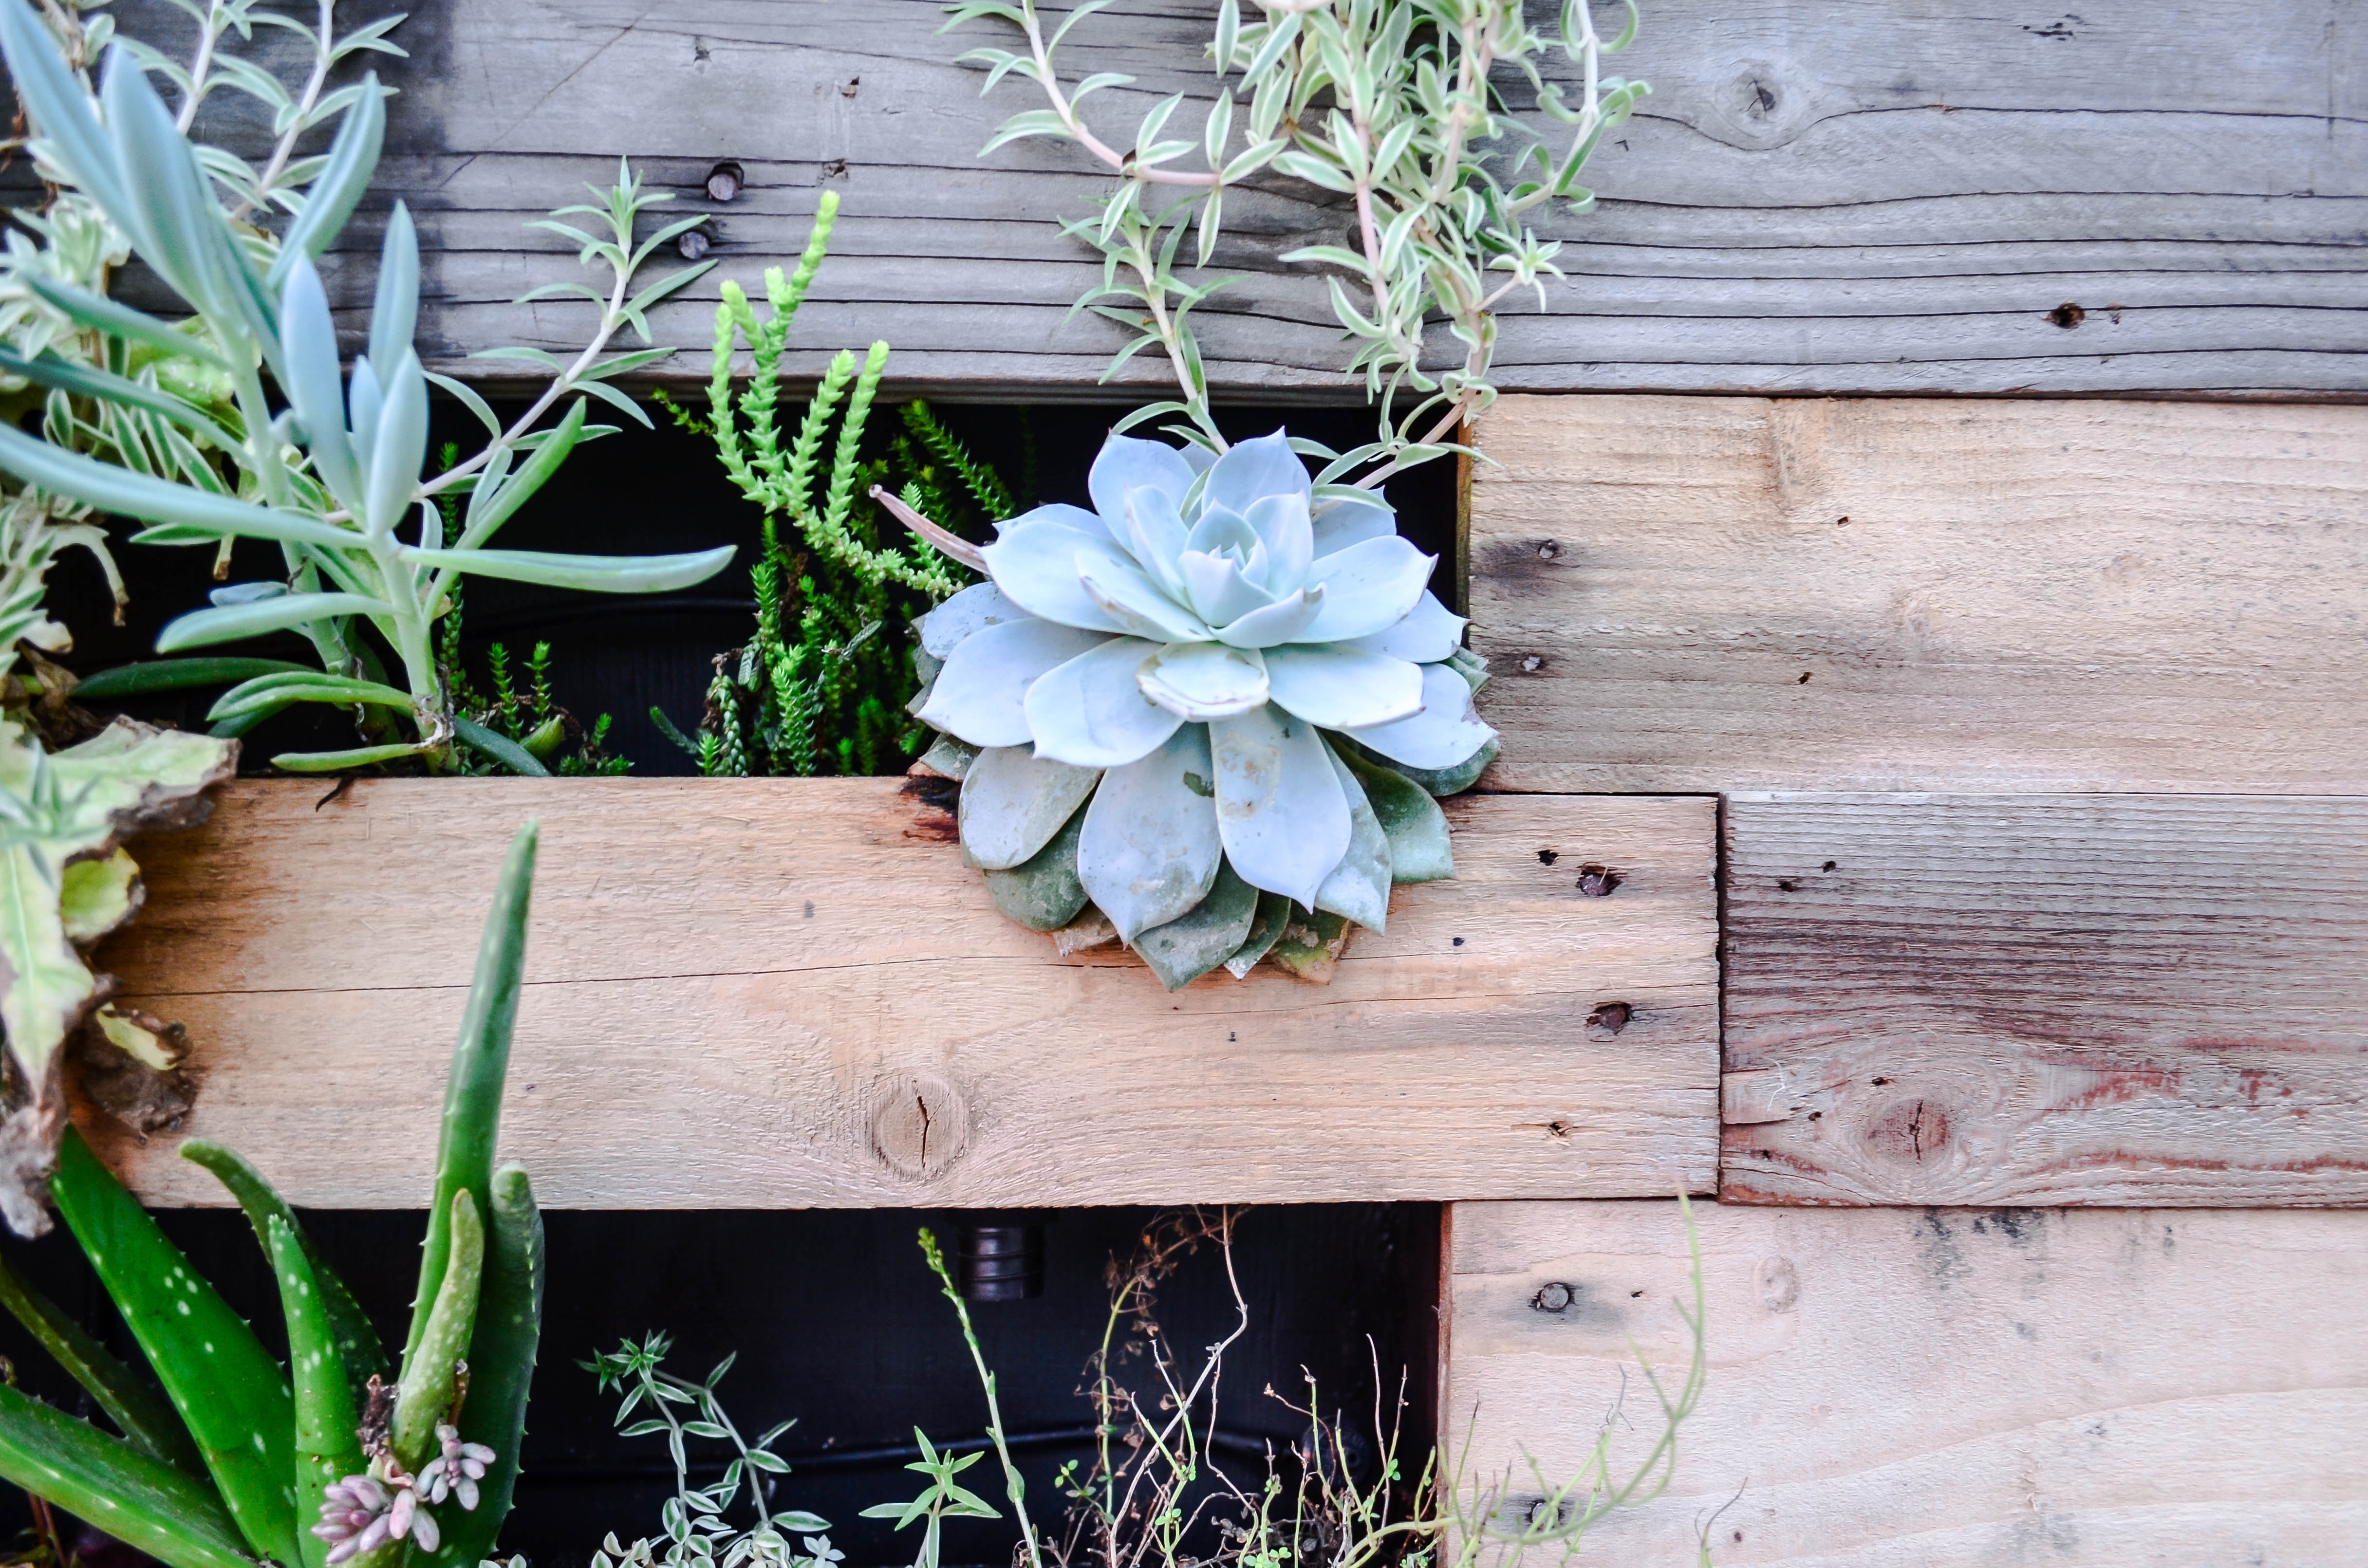
branch, plant, wood, leaf, flower, green, backyard, botany, garden, flora, floristry